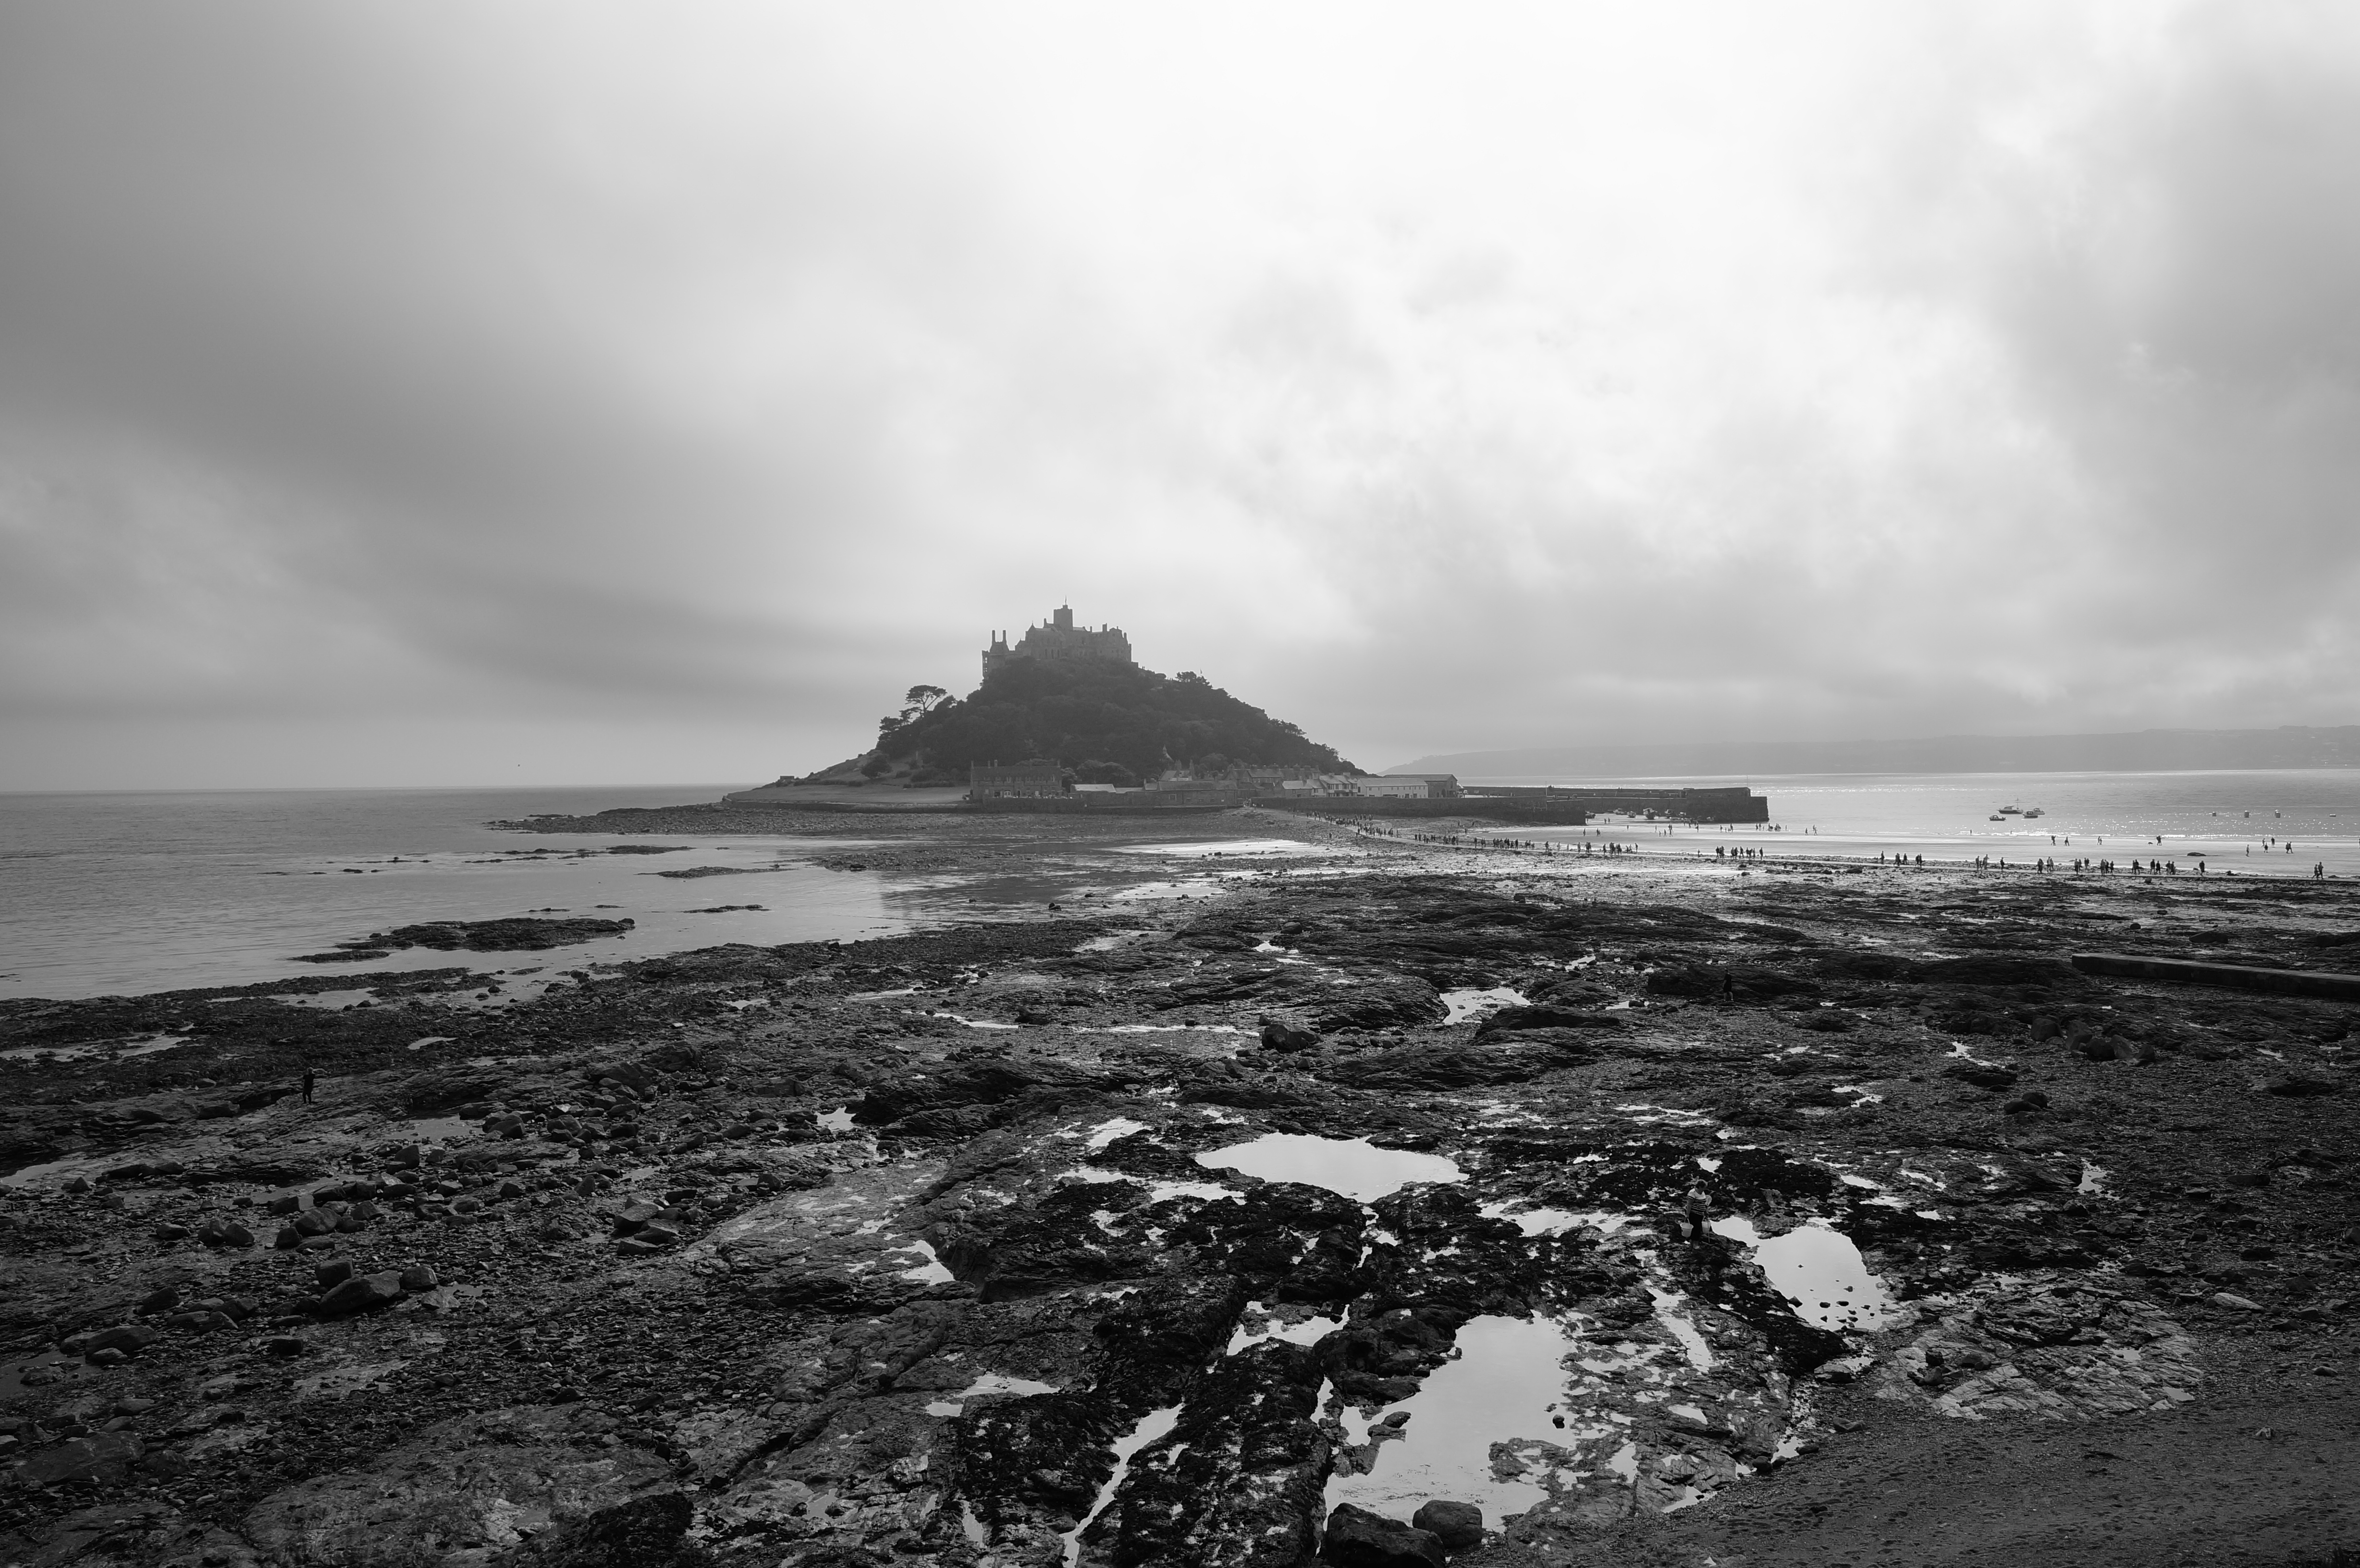
beach, sea, coast, sand, rock, ocean, horizon, cloud, black and white, photography, shore, wave, cliff, tower, bay, monochrome, terrain, material, body of water, 2016, greatbritain, samyang, sony, nex, nex6, cornwall, 21mm, lenstagged, samyang21mm114umccse, samyang21mm, steffenzahn, grosbritanien, mountstmichael, cape, monochrome photography, atmospheric phenomenon